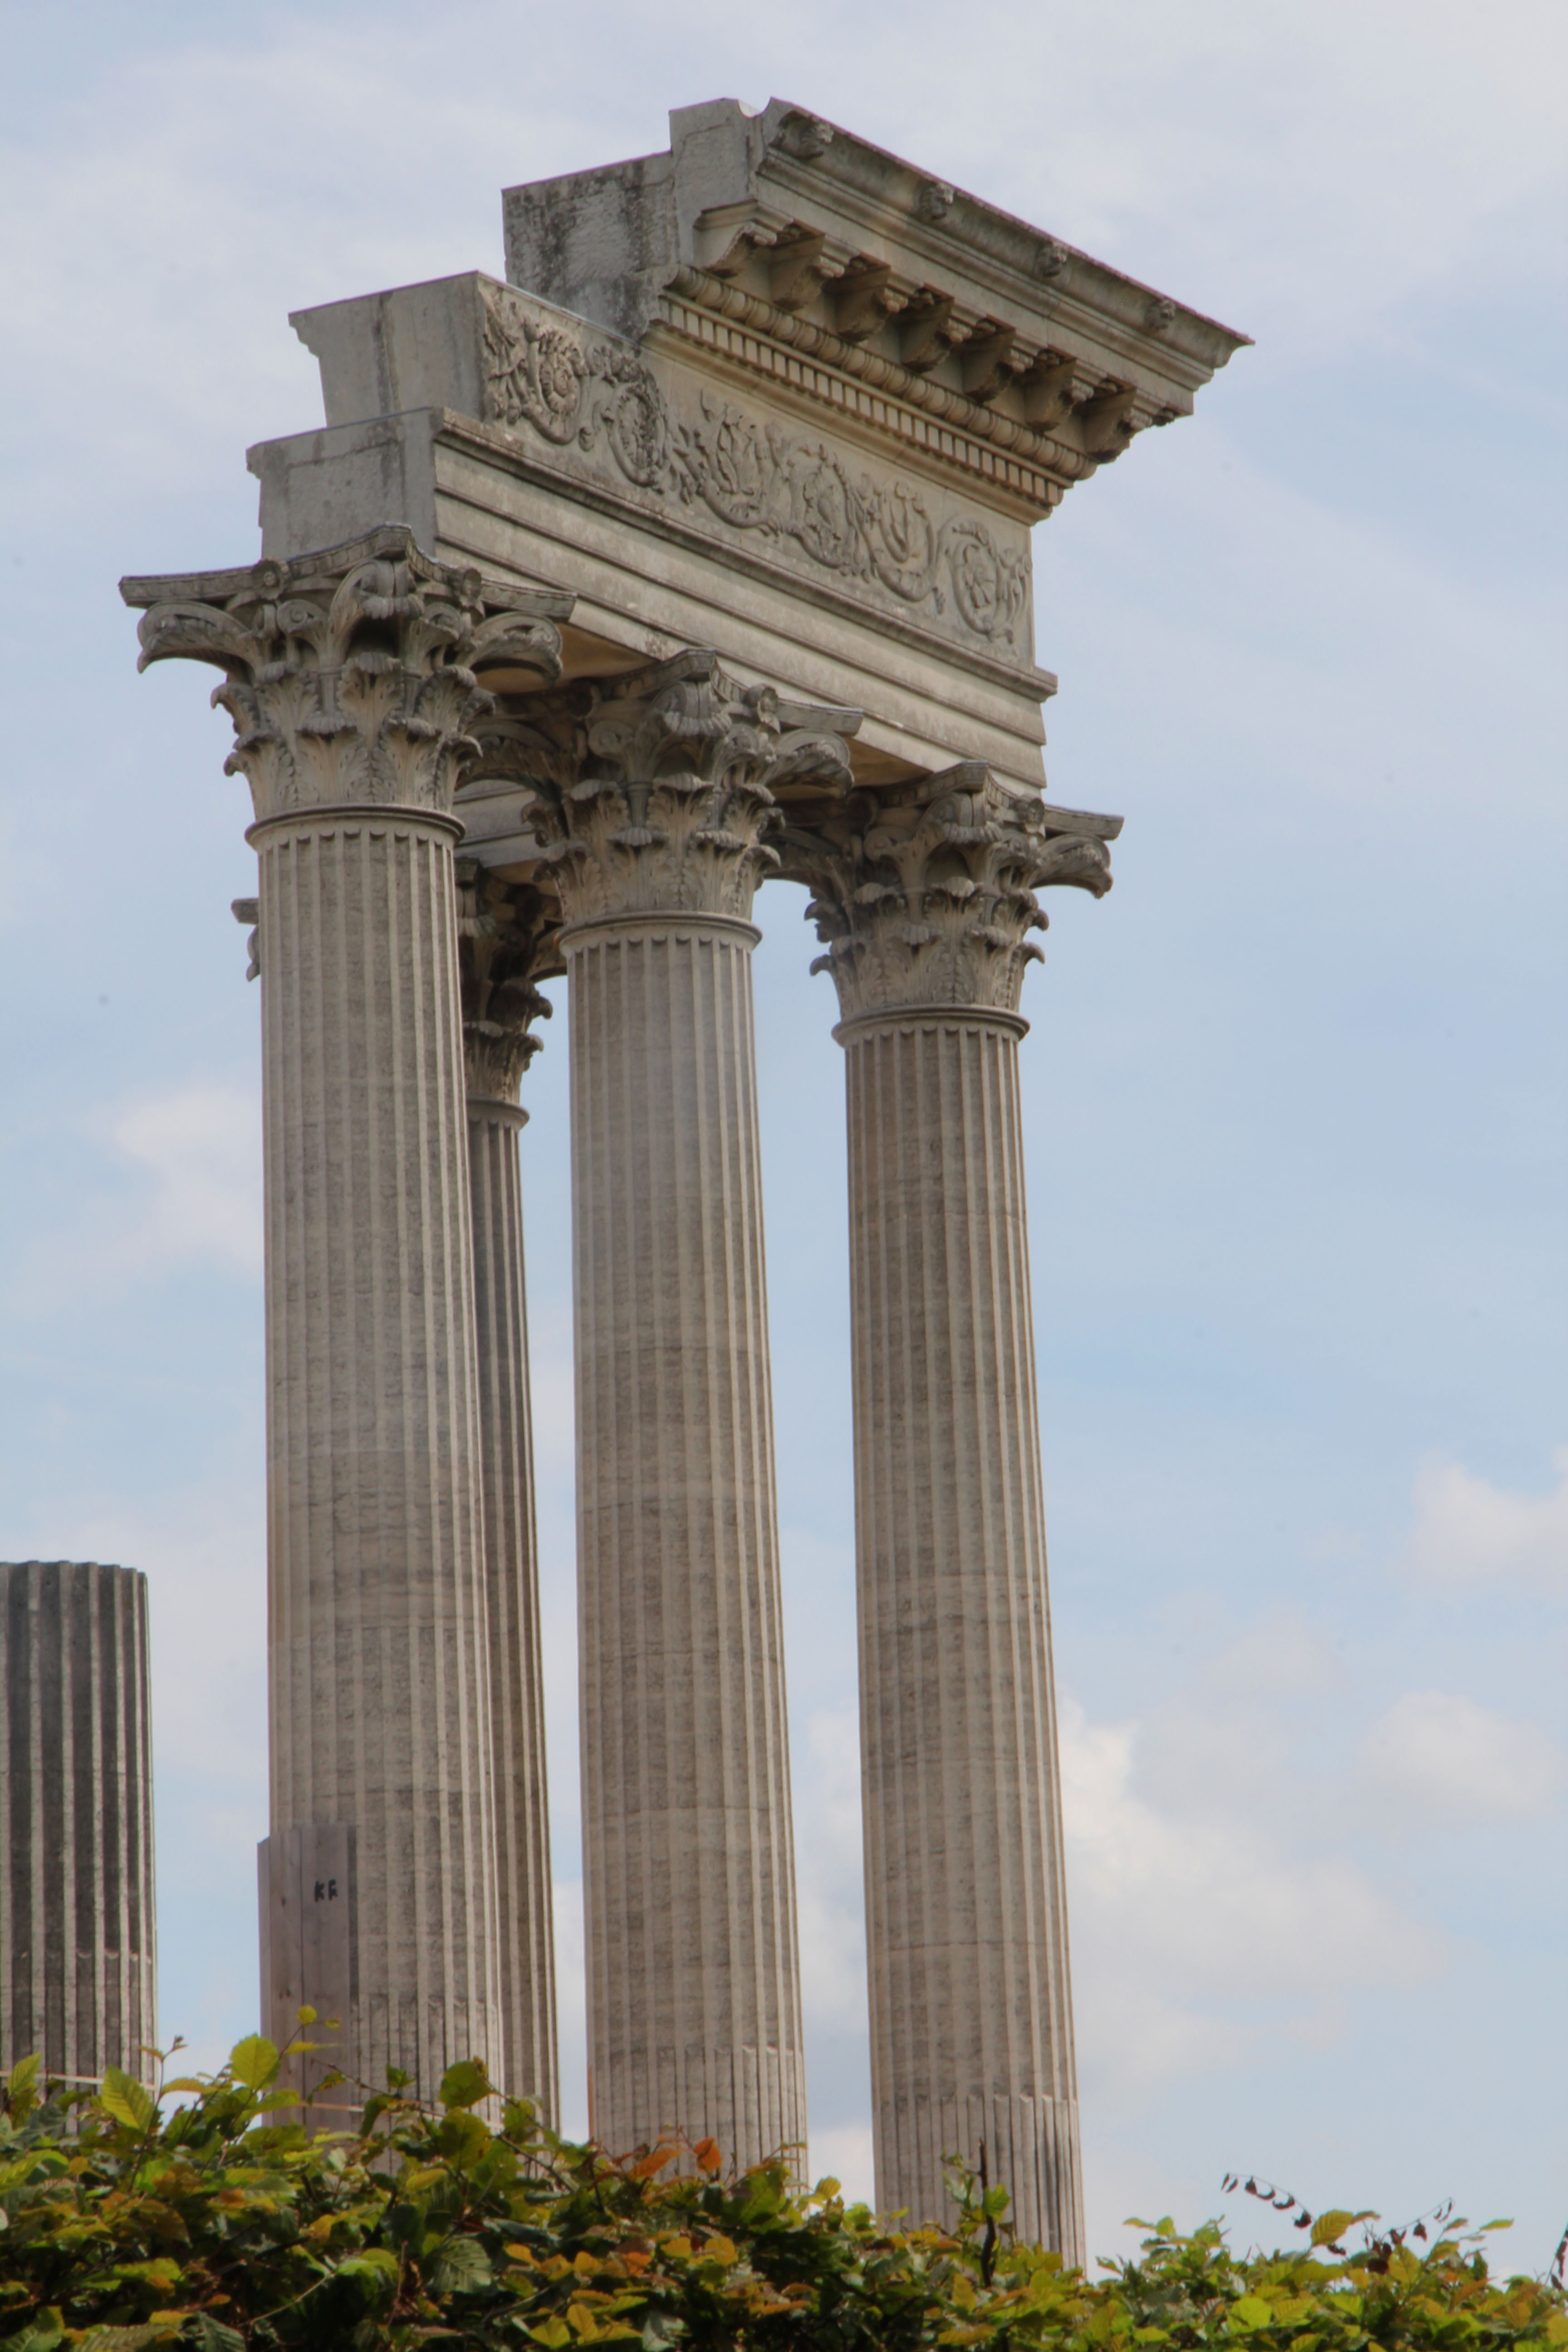
architecture, structure, skyscraper, monument, arch, column, tower, landmark, ruin, tower block, roman, xanten, control tower, roman temple, triumphal arch, ancient history, ancient roman architecture, ancient greek temple